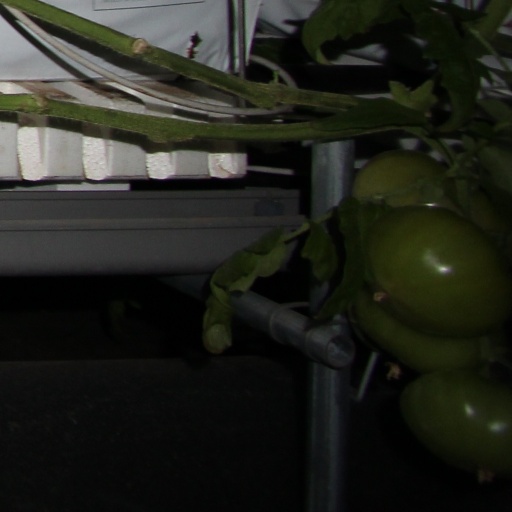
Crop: tomato